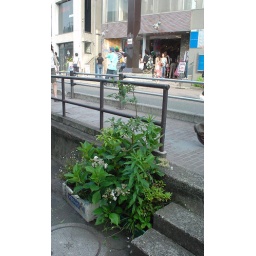
plants beside the street of HARAJUKU